Simone Laudehr

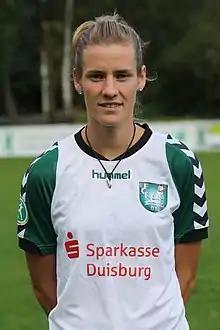
Laudehr in 2011

Simone Melanie Laudehr (born 12 July 1986) is a German former footballer who played as a central midfielder or winger.